Manakala

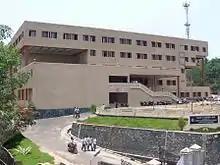
College of Engineering Adoor

The name Manakala has an uncertain etymology. "Manakala" may stem from an imperfect Malayalam portmanteau fusing "Manal" ("Sand") and "Kaala" ("Land" or "Place"). Thus "Manalkaala" means place covered by sand. Most of Manakala is covered by sand.